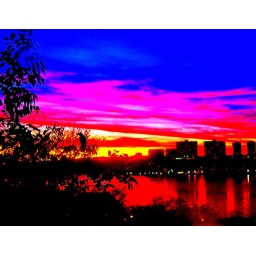
Bird in tree outside my window